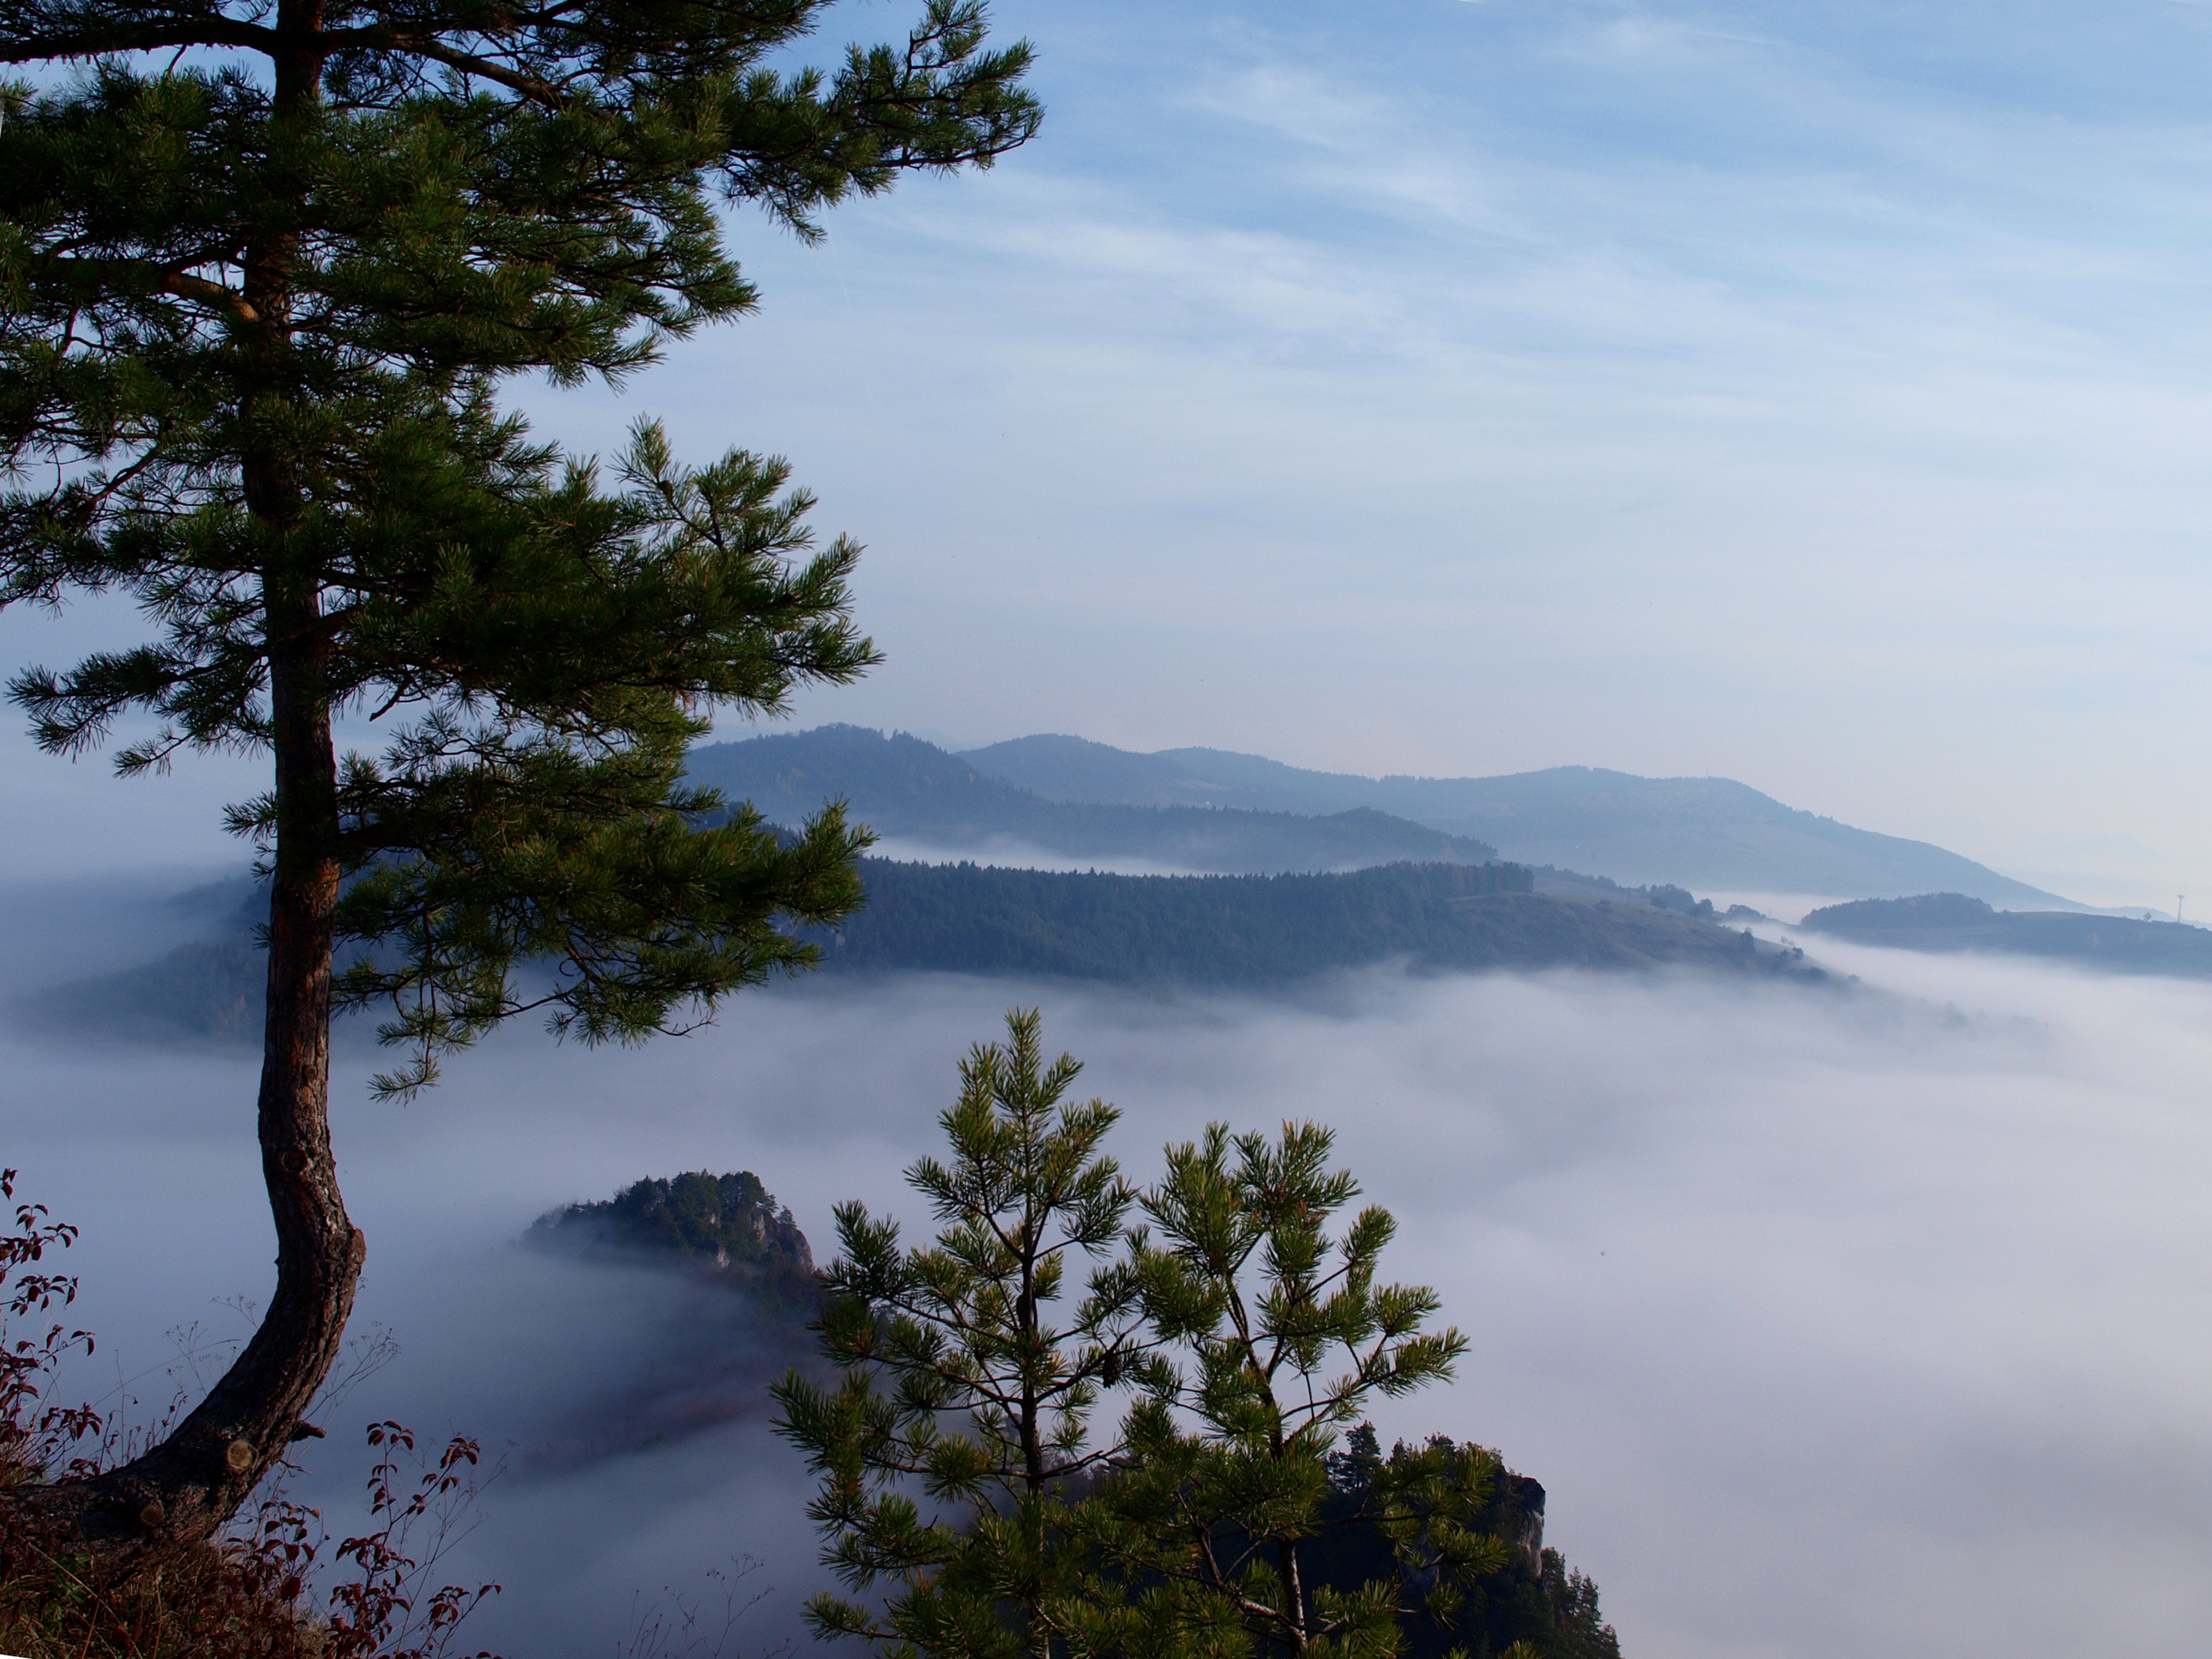
landscape, sea, coast, tree, water, nature, forest, wilderness, mountain, cloud, sky, fog, morning, hill, lake, pine, reflection, reservoir, ridge, body of water, loch, slovakia, landform, atmospheric phenomenon, woody plant, mountainous landforms